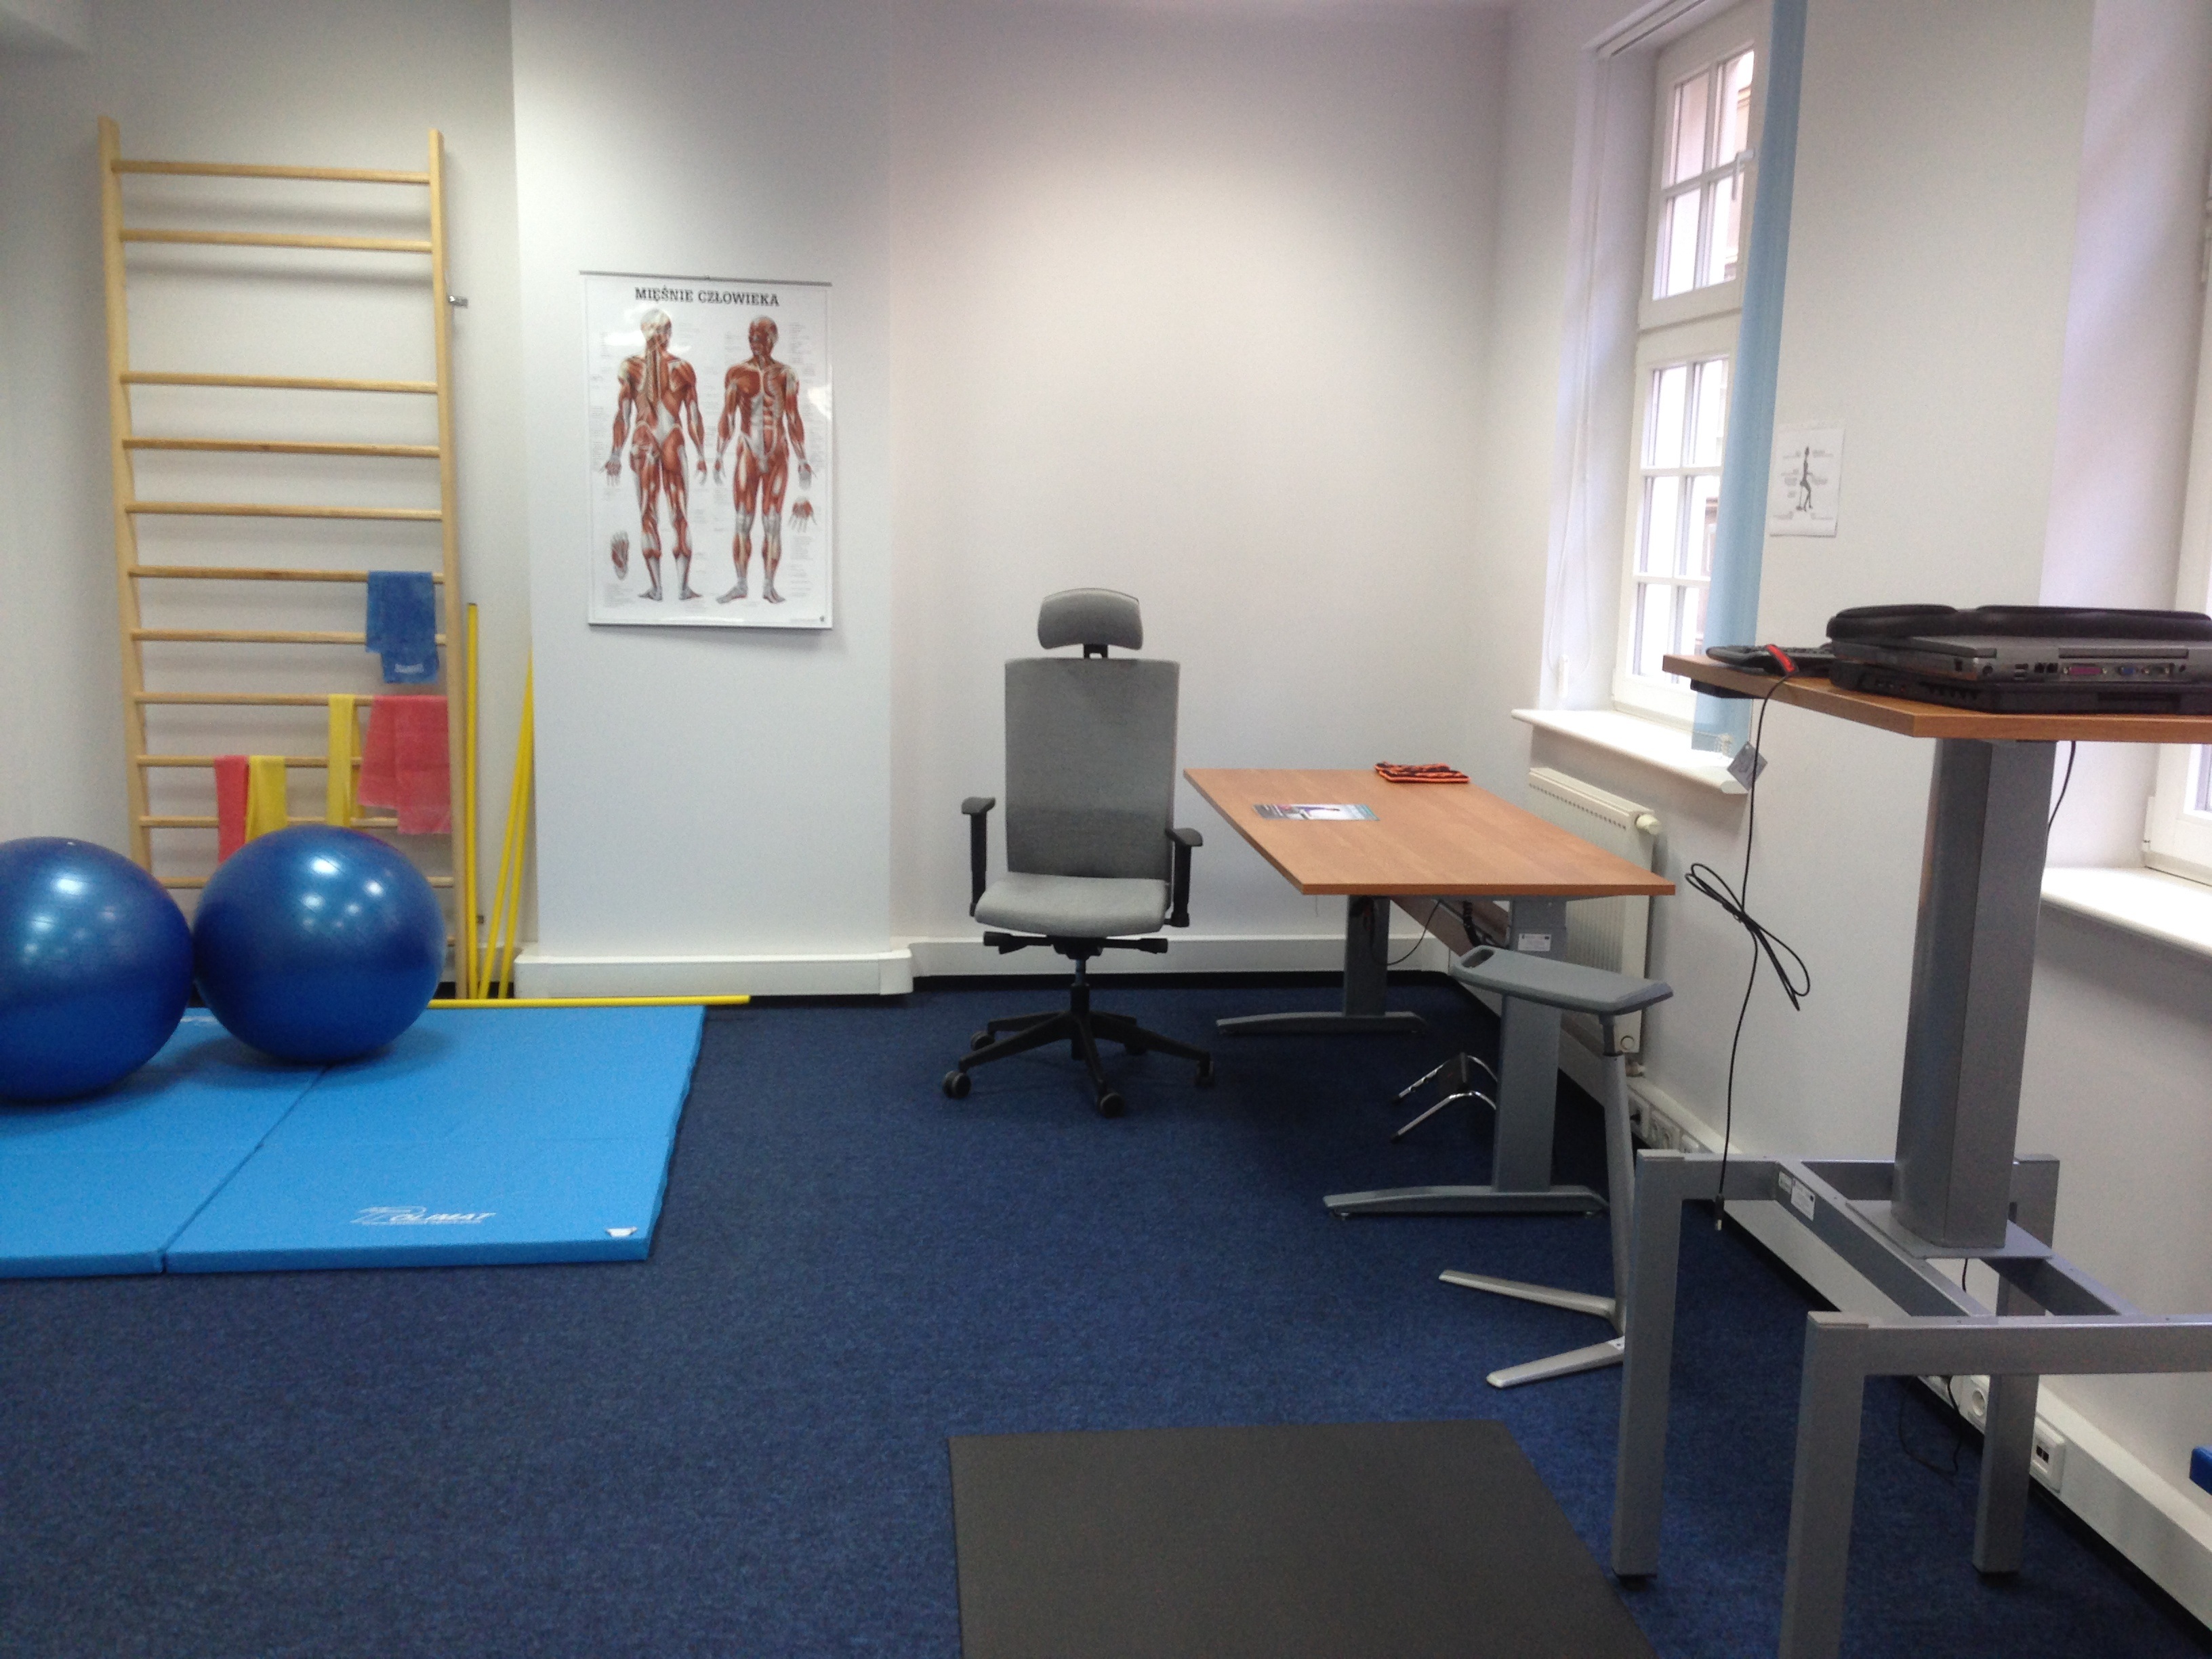
structure, house, interior, room, health, classroom, safety, massage, occupation, indore, sport venue, physical fitness, occupational health